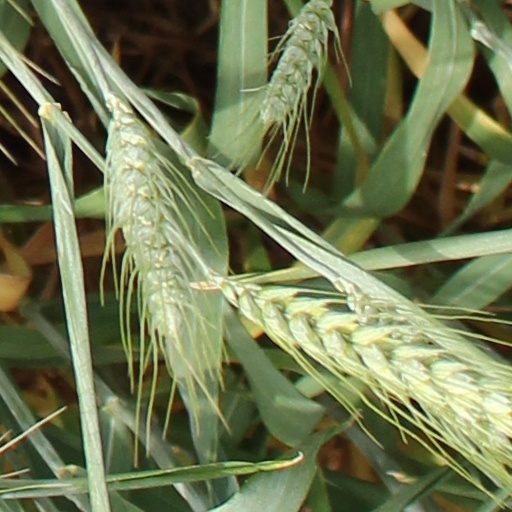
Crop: wheat